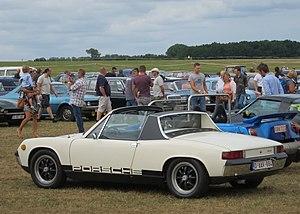
La VW – Porsche 914 est un petit roadster des années 1970 fabriqué par les firmes allemandes Porsche et Volkswagen. Archétype de la voiture de sport de l’époque, il se veut léger et spartiate et ne possède que deux places. Le moteur est en position centrale arrière et la voiture dispose d’un toit amovible, d’un coffre avant et d’un coffre arrière. L’histoire de cette voiture est assez particulière et souvent qualifiée d’échec pour Porsche.